Diandongosuchus

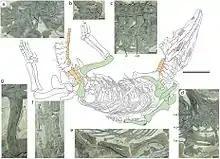
Diagram of the holotype specimen with insert photos showing traits shared with phytosaurs

A phylogenetic analysis conducted by Li "et al." (2012) in the original description of "Diandongosuchus" showed that it was the most basal member of a clade called Poposauroidea, which includes mostly terrestrial pseudosuchians such as the bipedal "Poposaurus" and the sail-backed "Arizonasaurus". It was found to be closely related to "Qianosuchus", an aquatic pseudosuchian that was the second most basal member of Poposauroidea. The data matrix of Li "et al.", a list of characteristics that was used in the analysis, was based on that of Nesbitt (2011), one of the most extensive on archosaurs. Because of this, many of the relationships found by Li "et al." are the same as those found by Nesbitt. Below is a cladogram from the analysis: